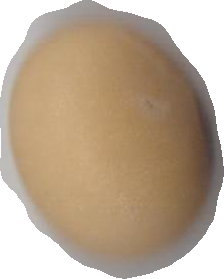
Variety: Anjasmoro